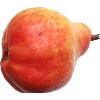
Label: Pear Red 1